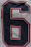
Number: 6